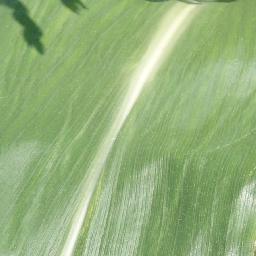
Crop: corn
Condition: (maize)_healthy